Juma River (China)

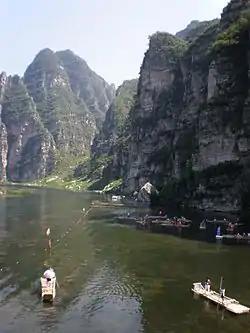
Juma River through the canyons at Shidu in Fangshan District, Beijing.

Juma River is a river in northern China that emerges from a spring-fed lake in Laiyuan County, Hebei Province and flows to Fangshan District in Beijing Municipality before emptying into the Daqing River, a tributary of the Hai River. The length of the river is approximately 254 km. At Shidu, the meandering river creates a deep valley in the scenic karst landscape. At Zhangfang, the river forks into the Northern and Southern Juma, both of which flow into the Daqing. The Beijing–Yuanping Railway follows the Juma River through the Taihang Mountains.